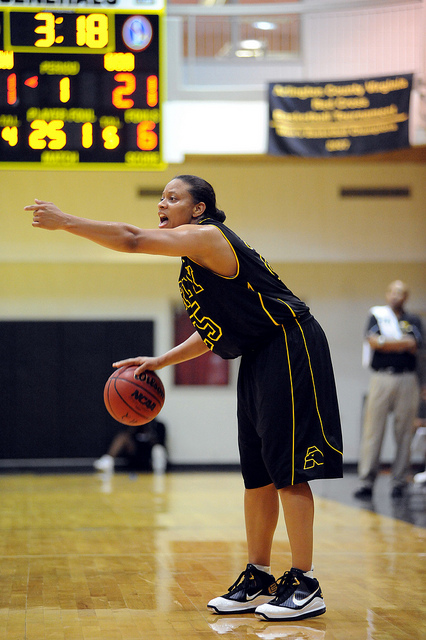
một cô gái đang cầm quả bóng rổ và đứng ở trên sân